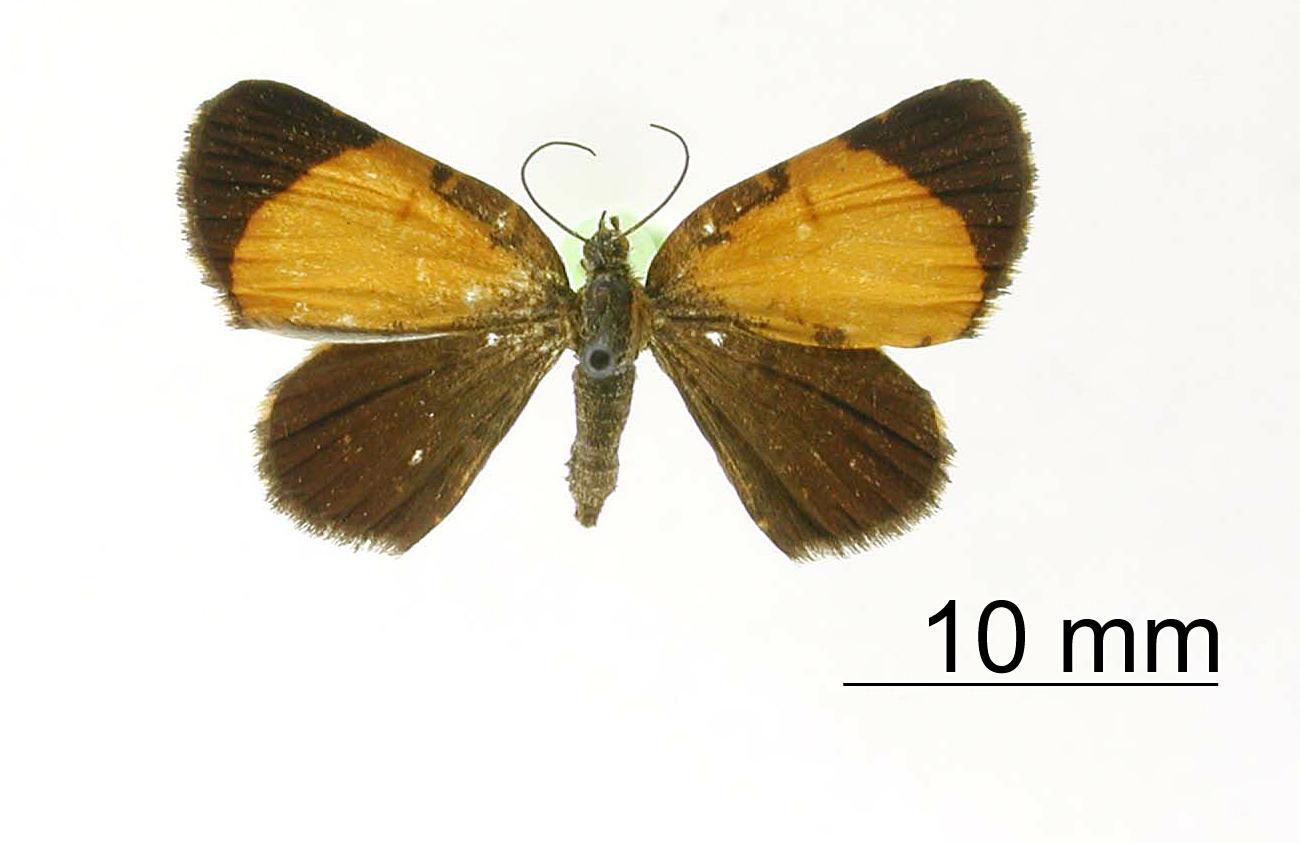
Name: Scordylia morvena
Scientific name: Scordylia morvena Thierry-Mieg, 1910
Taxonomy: Animalia, Arthropoda, Insecta, Lepidoptera, Geometridae, Ennominae
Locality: Peru